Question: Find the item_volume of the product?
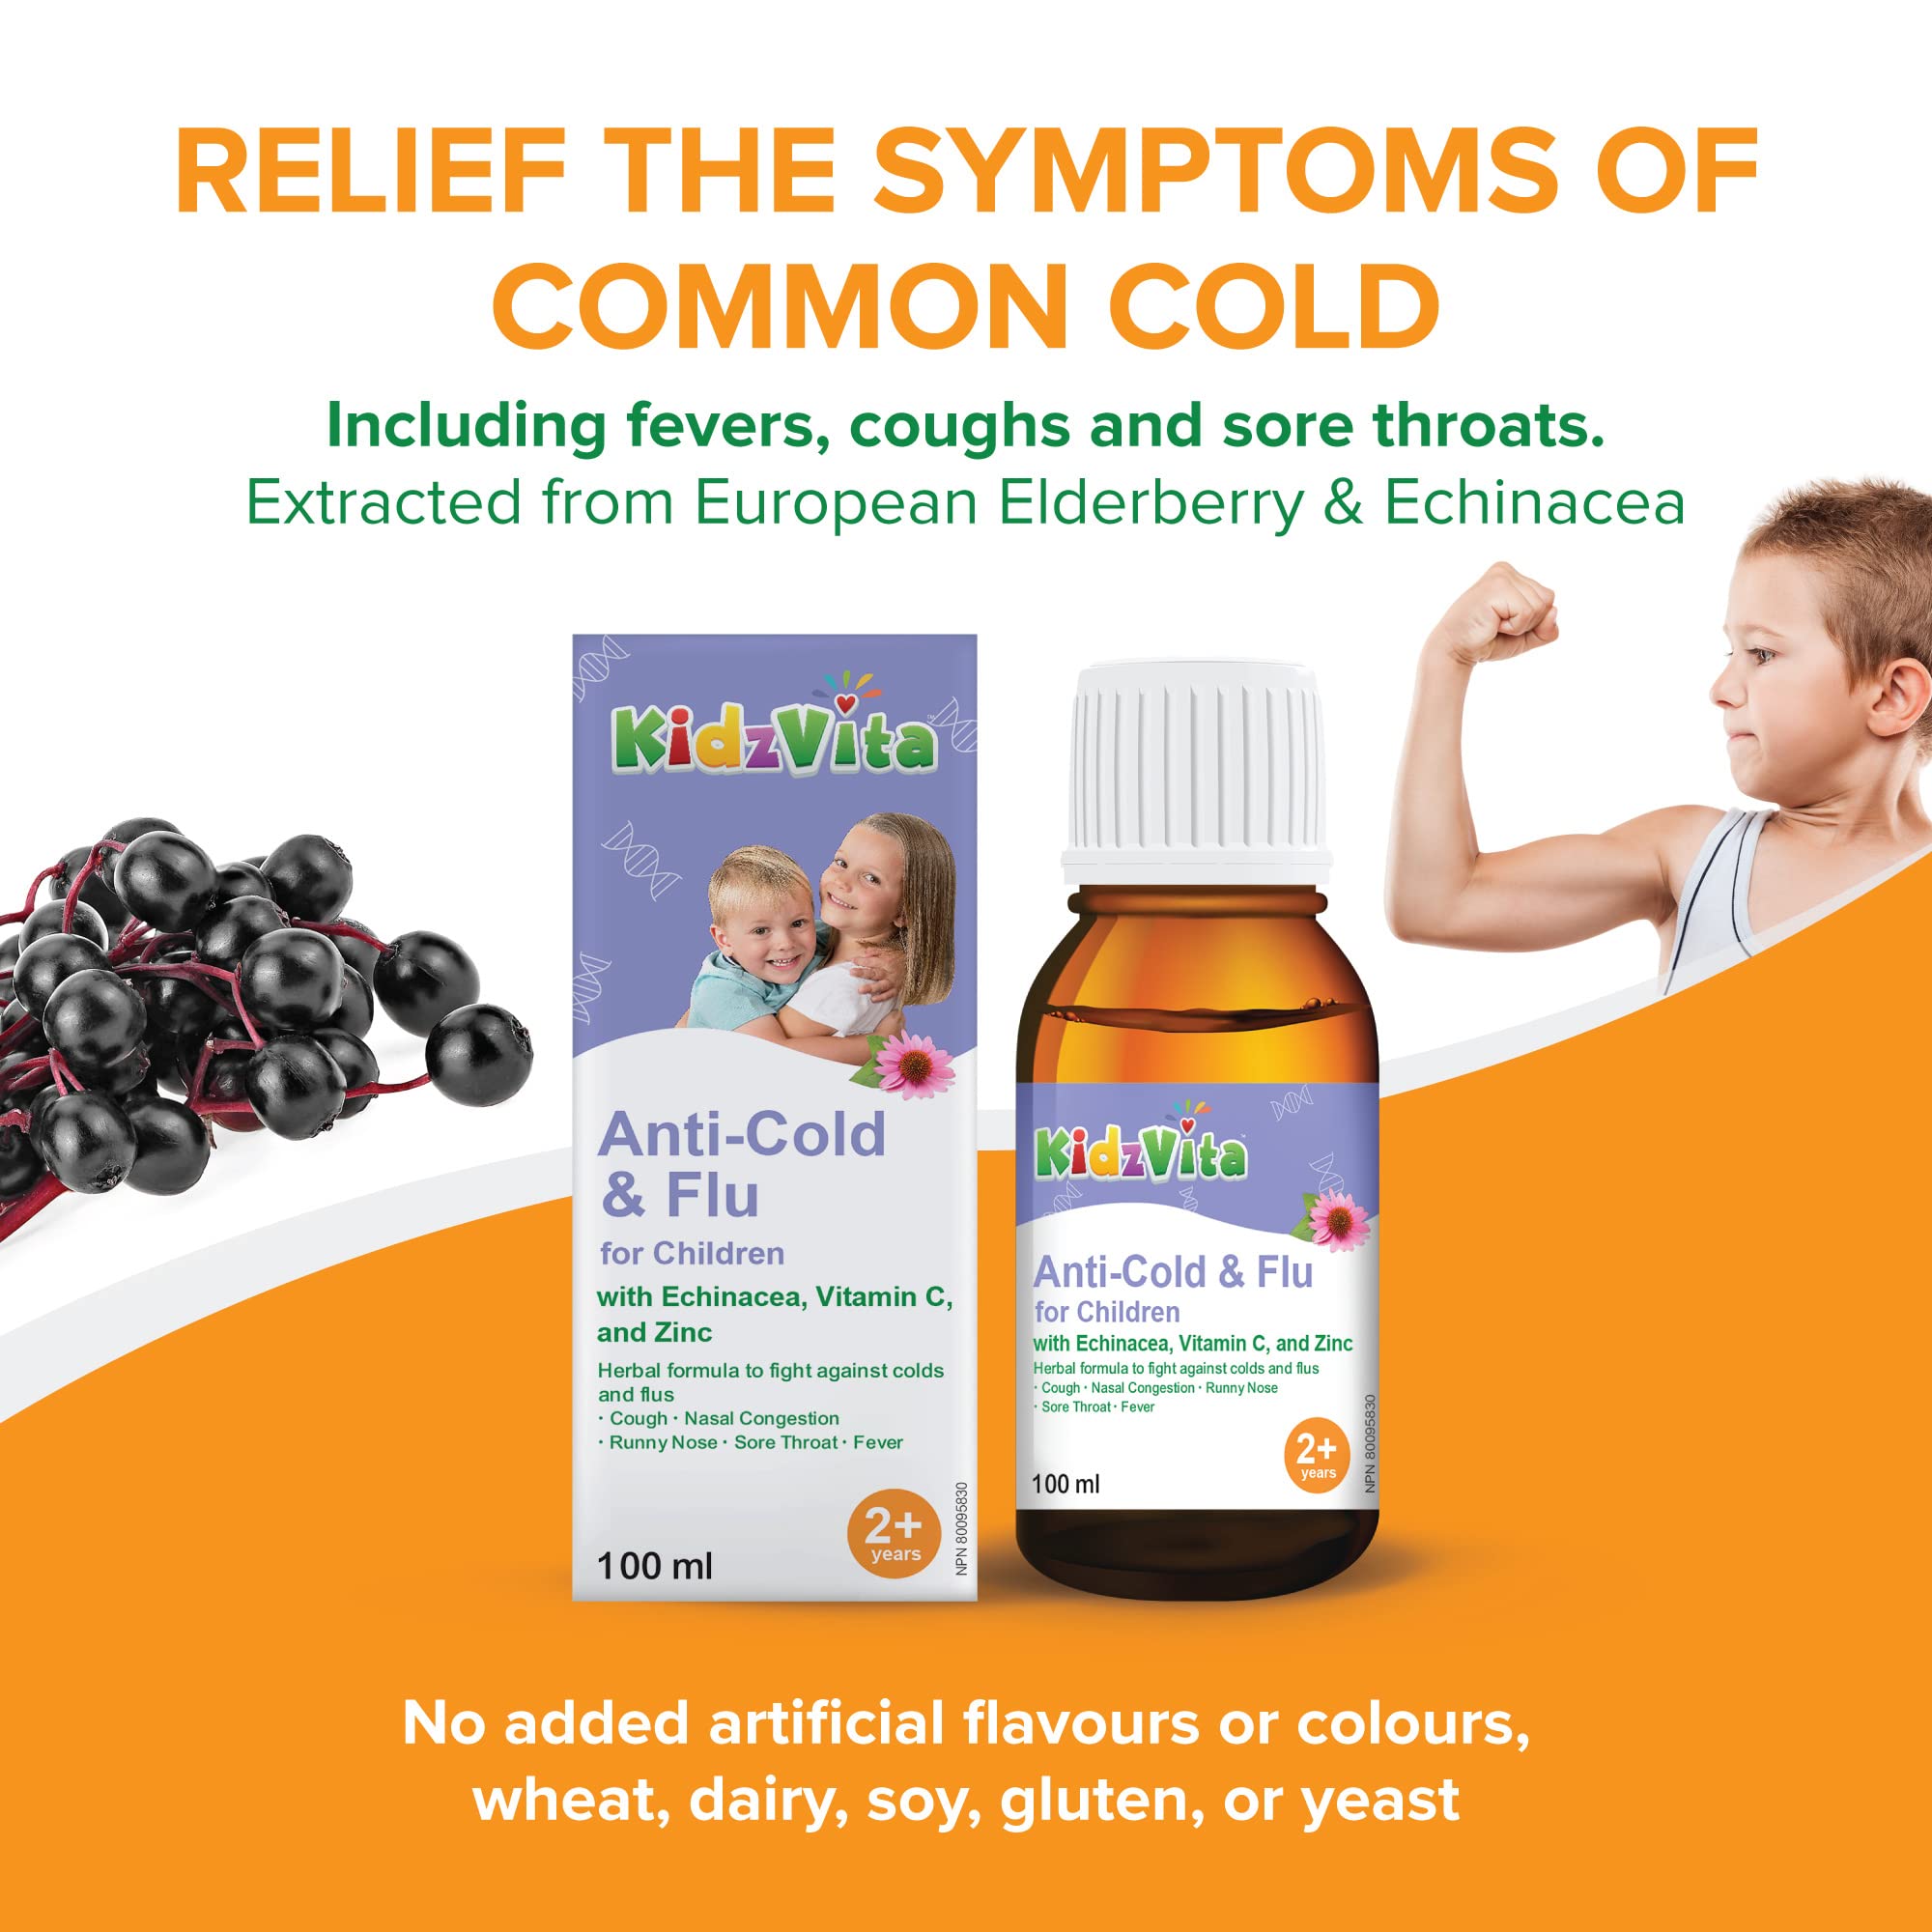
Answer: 100.0 millilitre